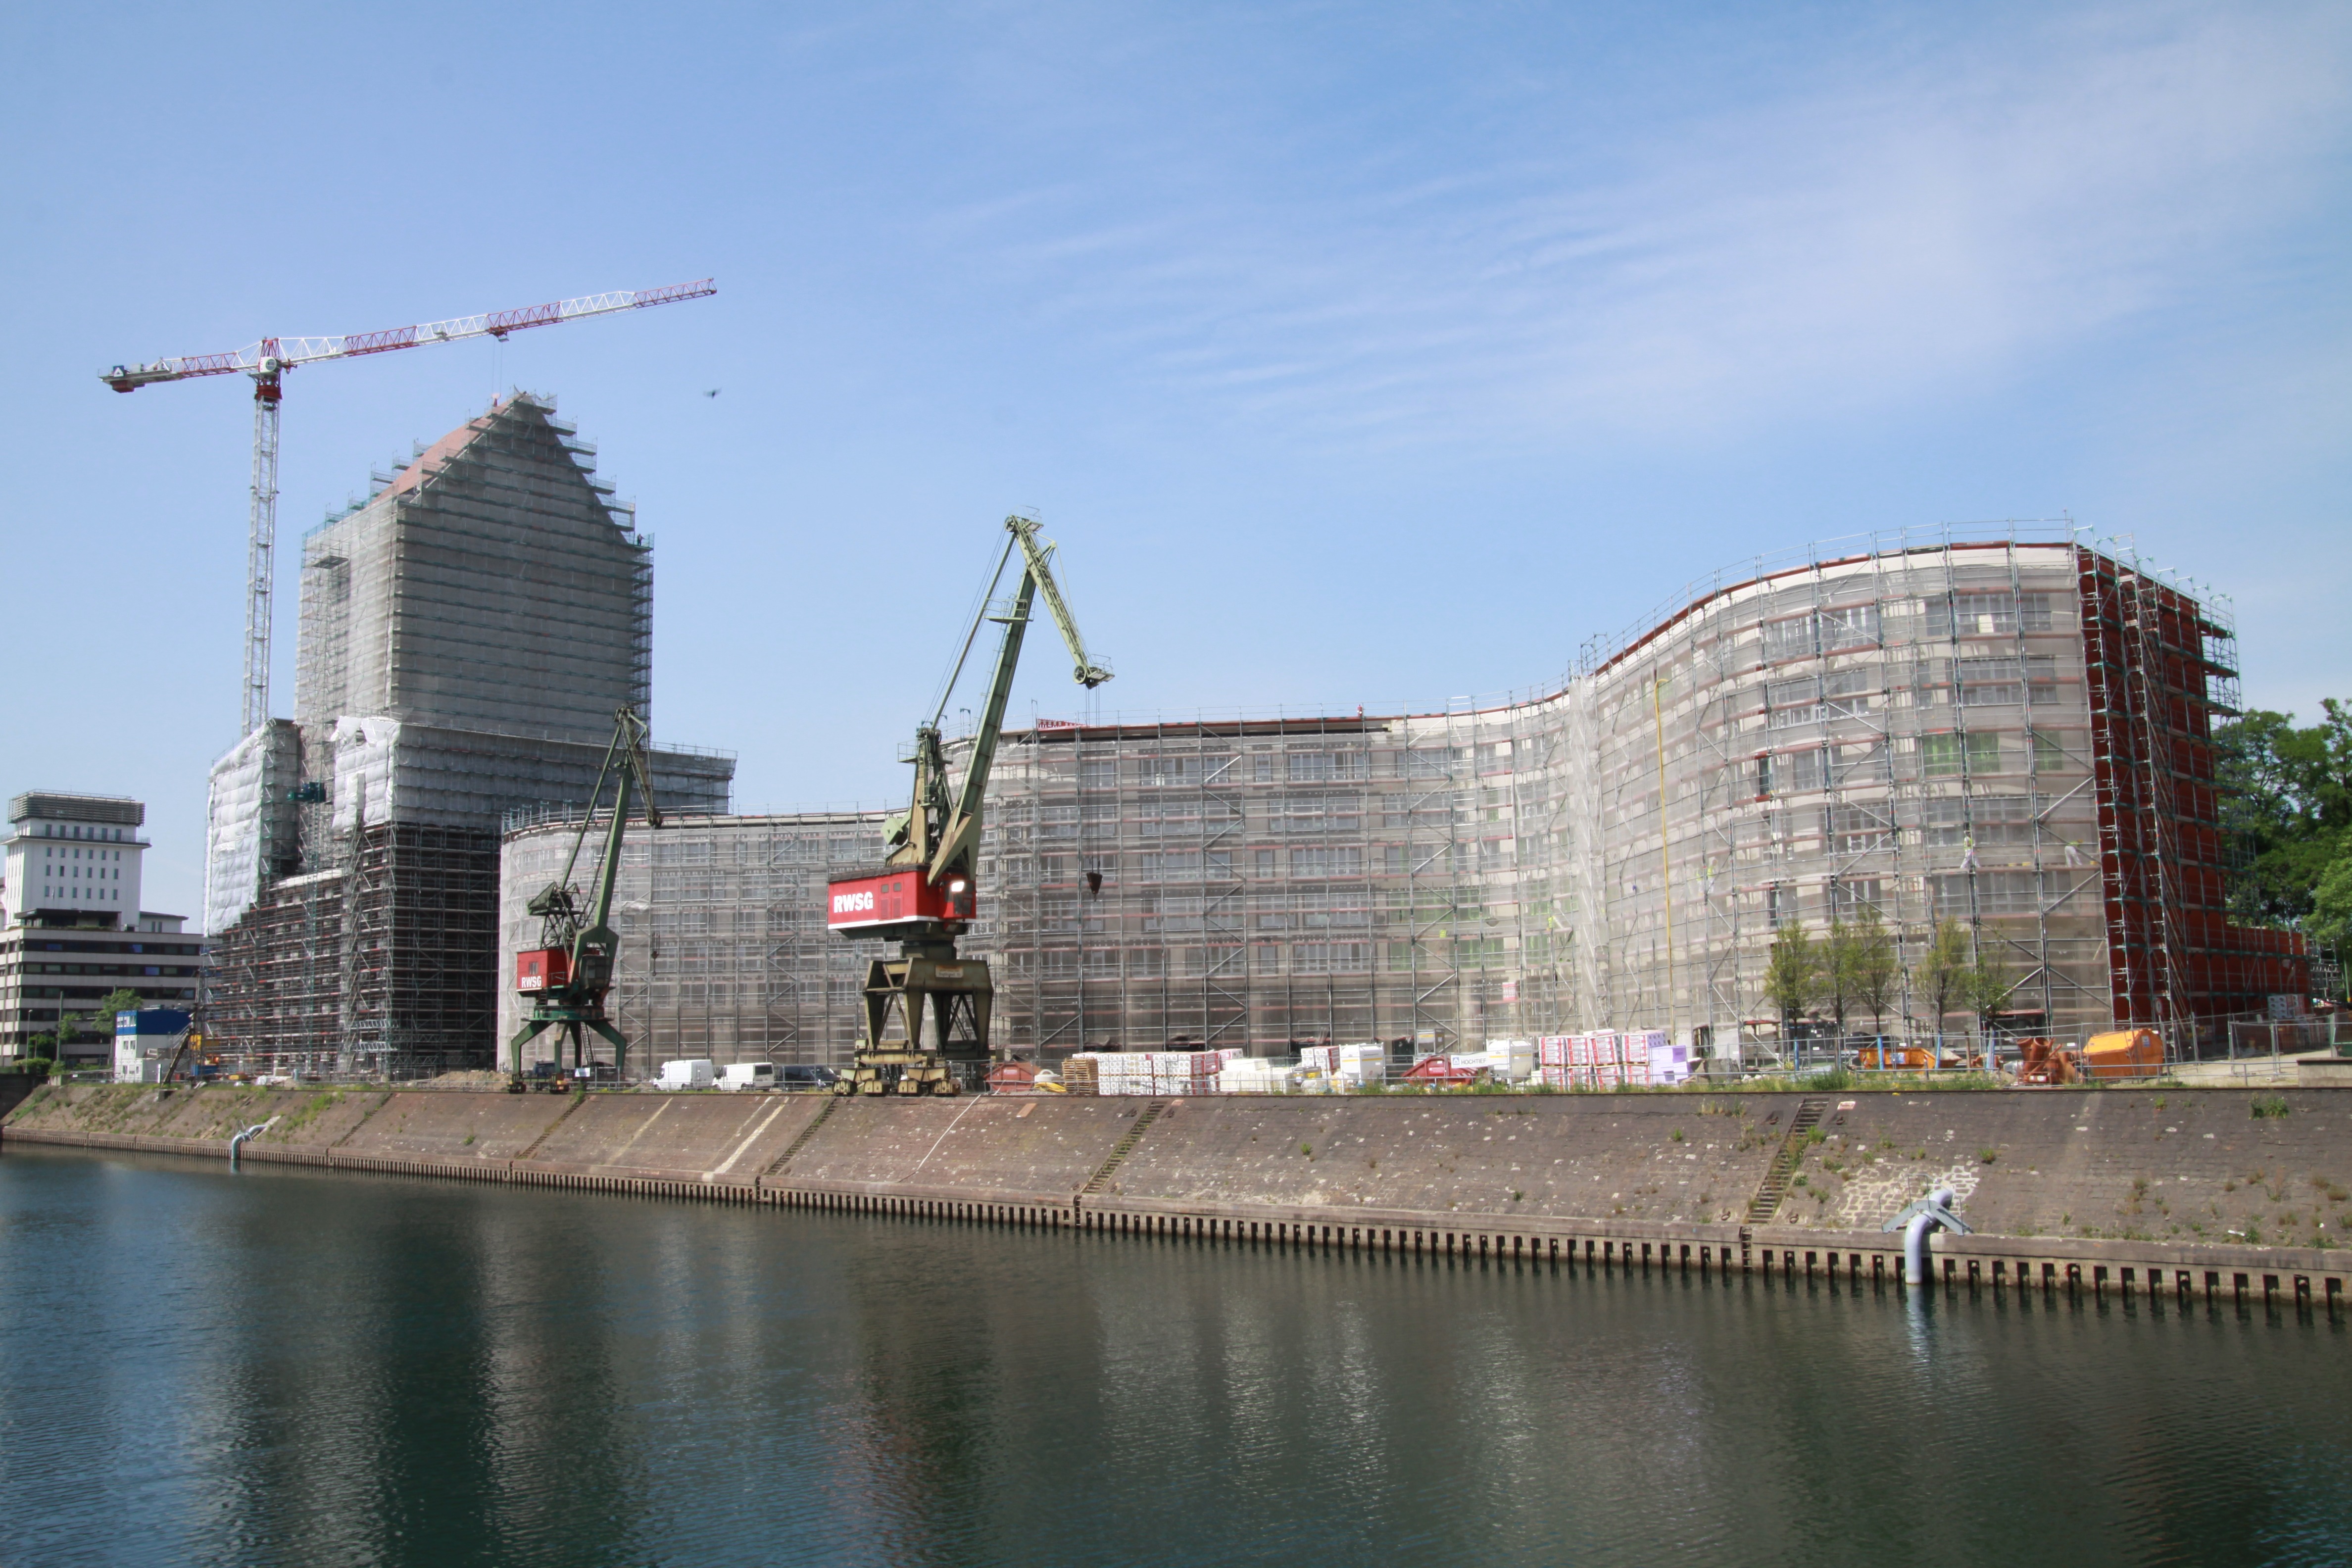
bridge, skyline, city, skyscraper, cityscape, downtown, transport, reflection, tower, landmark, port, stadium, waterway, tower block, germany, duisburg, riverside, urban area, human settlement